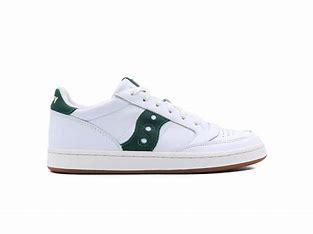
Brand: Saucony
Model: Jazz Court